August Jäger

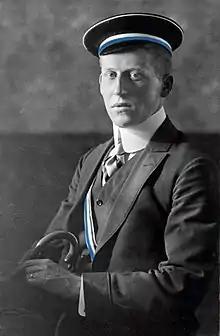
August Jäger as a German Student Corps member in 1909

August Friedrich Christian Jäger (21 August 1887 – 17 June 1949) was a German lawyer, judge and government official in Nazi Germany. He was also an SA-"Brigadeführer" in the Nazi "Sturmabteilung" (SA). During the early years of the regime, he was a leader in the efforts to unify the German Protestant churches under the Nazi leadership principle. During the Second World War, he was the deputy to the "Reichsstatthalter" in Reichsgau Wartheland and was involved in the persecution of Polish Catholics. At the end of the war, he was extradited to Poland, placed on trial, found guilty of crimes against humanity and hanged.